International Federation of Library Associations and Institutions

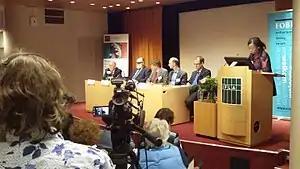
2011 IFLA meeting in KB in the Hague

IFLA was founded in Edinburgh, Scotland, on 30 September 1927, when library associations from 14 European countries and the United States signed a resolution at the celebration of the 50th anniversary of the Library Association of the United Kingdom. Isak Collijn, head of the National Library of Sweden, was elected the first president. The first constitution was approved in Rome in 1929 during the World Congress of Librarianship and Bibliography.